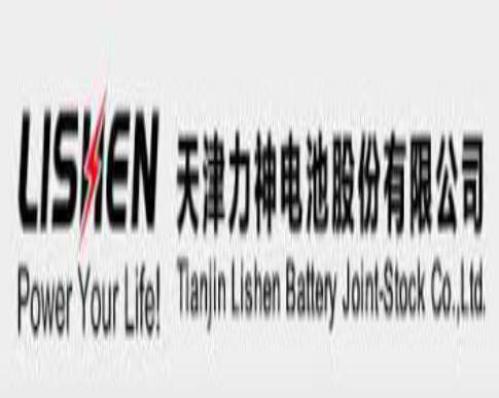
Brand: lishen
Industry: Electronic